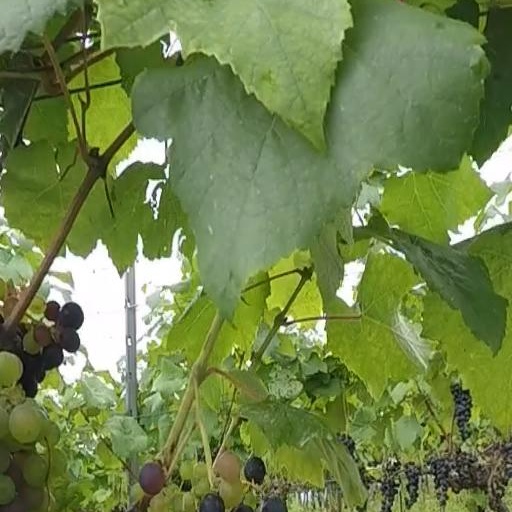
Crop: grape